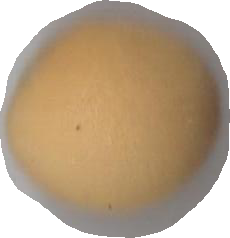
Variety: Dega